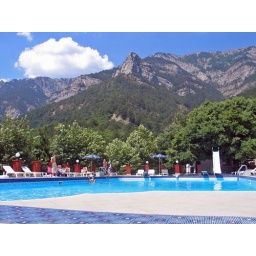
View over the thickly-forested Crimean mountains from my hotel swimming pool.